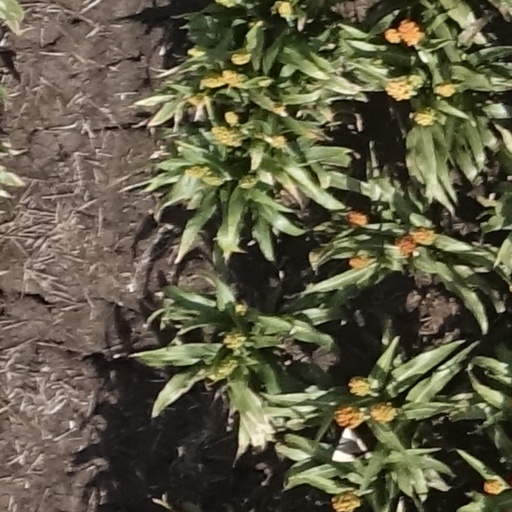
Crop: sorghum